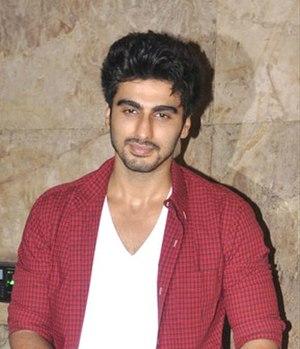
Arjun Kapoor est un acteur, réalisateur, producteur indien de l’industrie de Bollywood.